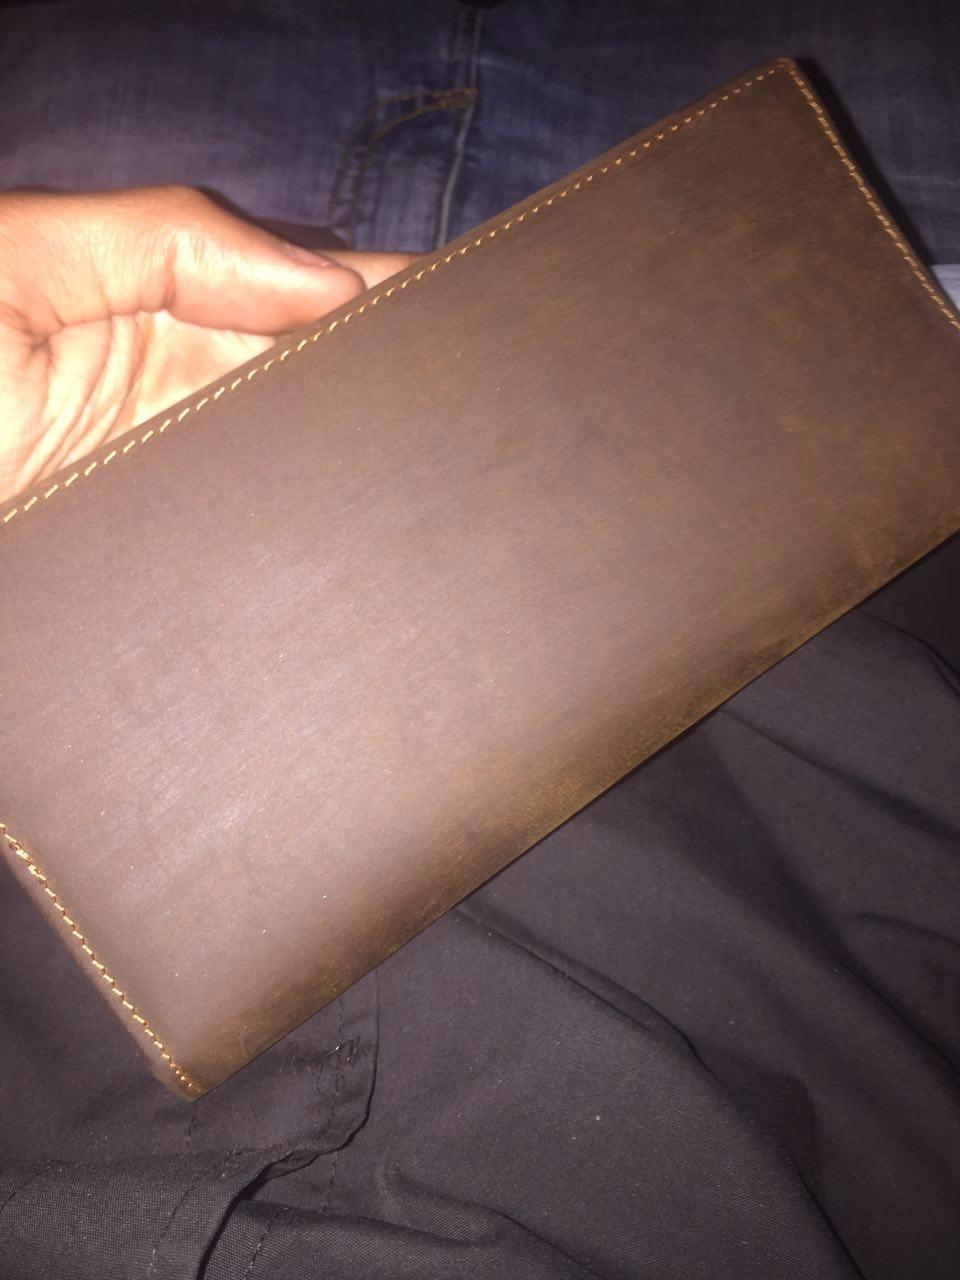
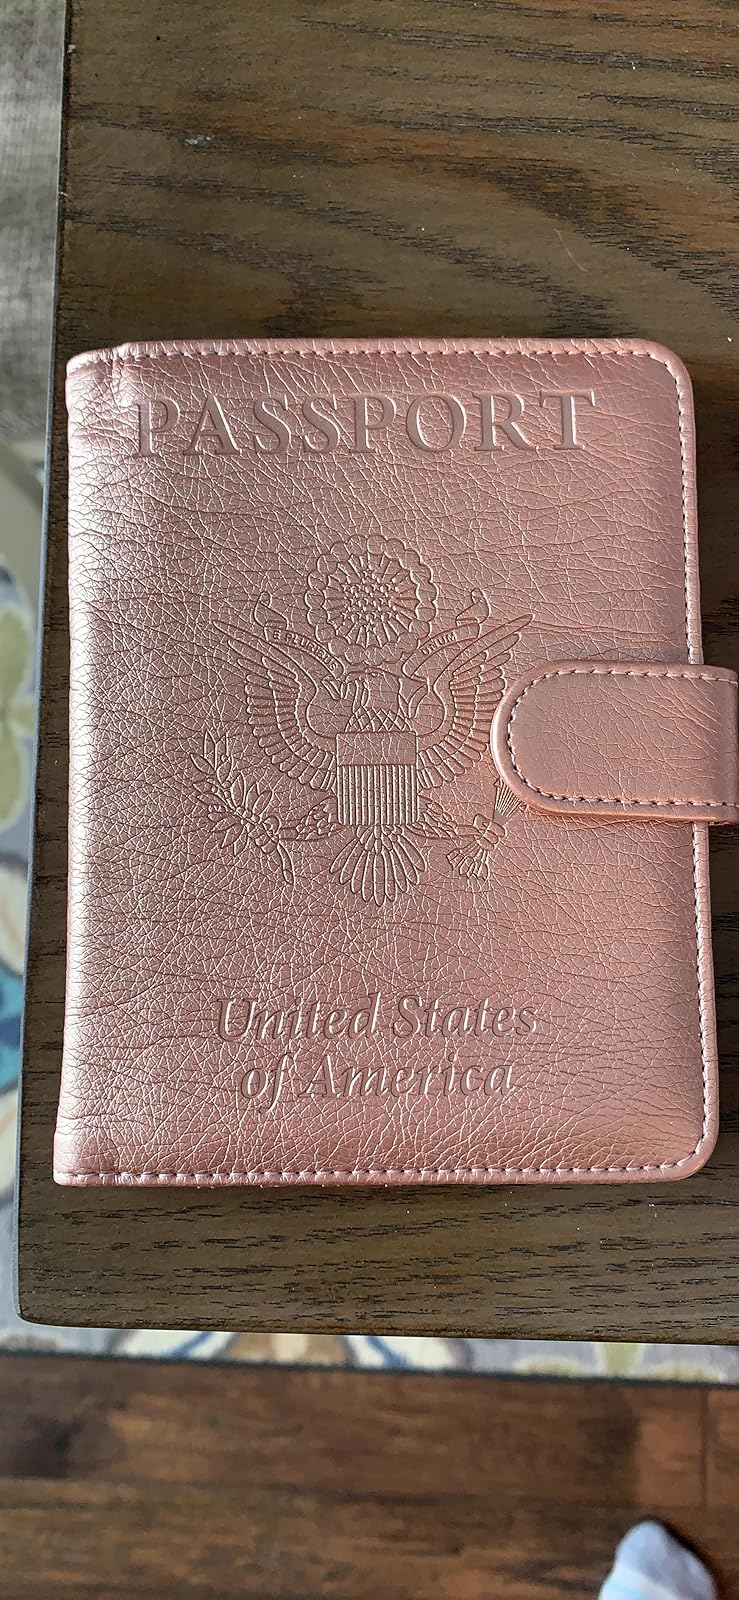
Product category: accessories_wallet
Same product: no